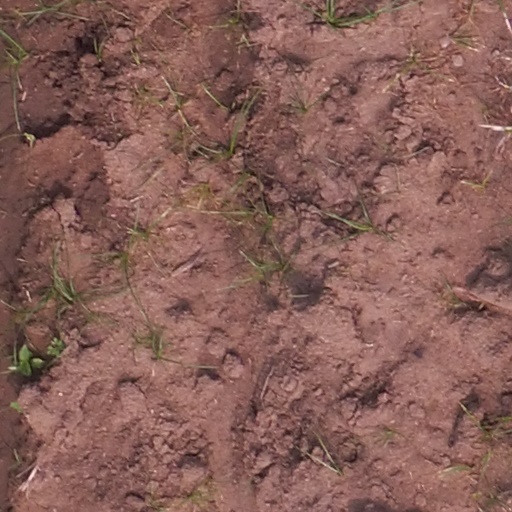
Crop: maize; corn